Absorbing Markov chain

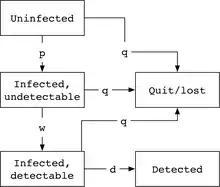
Classical example of HIV or hepatitis virus screening model

It follows that we can "walk along" the Markov model to identify the overall probability of detection for a person starting as undetected, by multiplying the probabilities of transition to each next state of the model as: